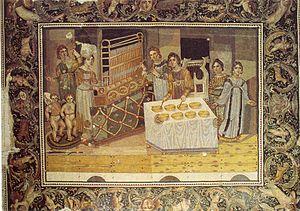
On appelle musique byzantine la musique profane et religieuse composée dans le cadre de l’Empire byzantin. Elle consistait en chants ou hymnes accompagnant des textes grecs utilisés pour le cérémonial de la cour, lors de festivals ou à l’occasion de cérémonies religieuses. Cette dernière forme est la mieux connue de nos jours, car les différentes traditions orthodoxes contemporaines continuent à s’identifier avec leur héritage byzantin, utilisant encore des livres de chants traditionnels comme les stichères, réunis dans le sticharion, et le irmologion. En effet, la musique byzantine ne disparut pas avec la chute de Constantinople en 1453, mais se perpétua sous l’administration ottomane. Au cours de la période de déclin de l’Empire ottoman au XIXᵉ siècle, les églises des diverses nations émergentes des Balkans se proclamèrent « autocéphales », c’est-à-dire ne relevant plus du patriarcat œcuménique.
Un instrument à clavier est un instrument de musique joué en utilisant un clavier, une rangée de leviers appuyés avec les doigts. Les plus communs sont le piano, l'orgue, les instruments de la famille du clavecin et divers claviers électroniques. Les autres instruments à clavier sont le célesta, le piano jouet et le carillon, qui sont idiophones à percussion gérès par un clavier.